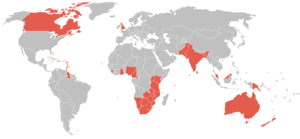
Les Jeux du Commonwealth de 2002 se sont déroulés du 25 juillet au 4 août 2002 à Manchester.